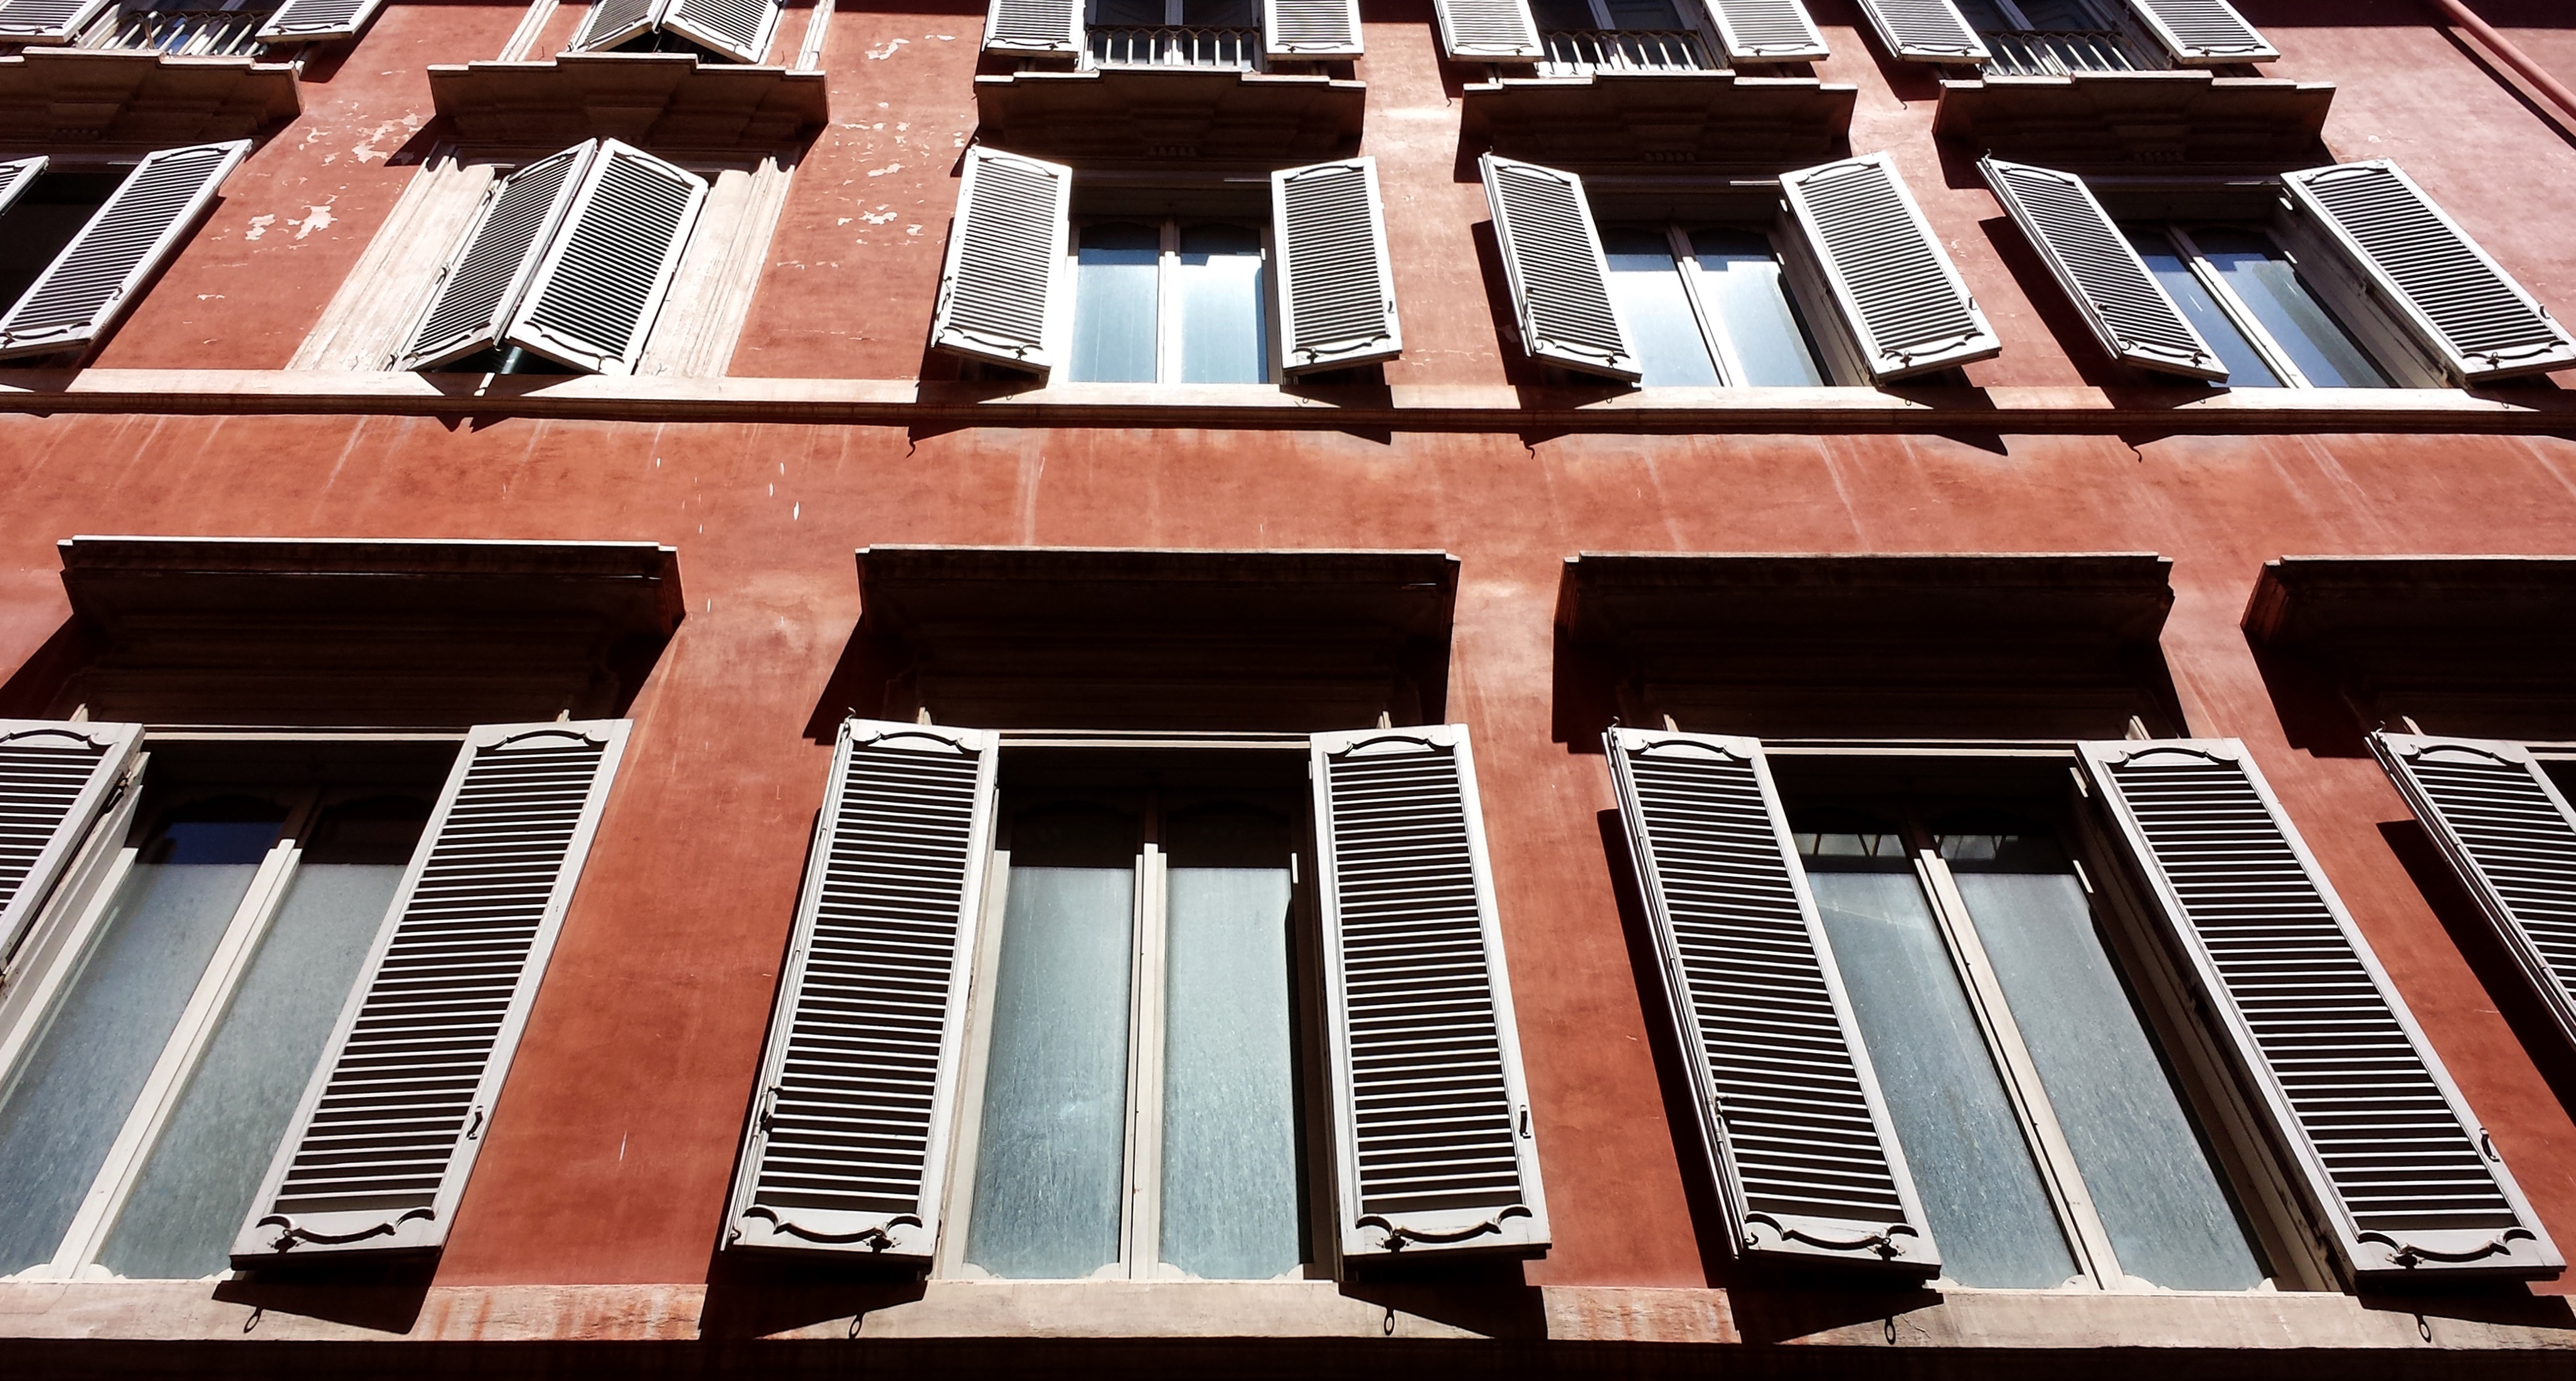
technology, road, antique, window, building, live, piano, facade, musical instrument, shutters, rome, front, historically, housewife, street front, string instrument, electronic instrument